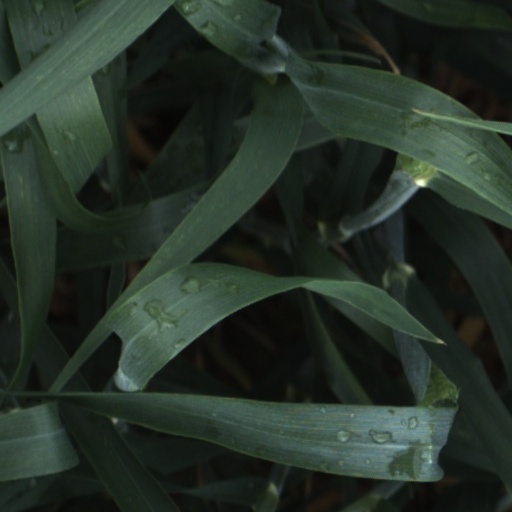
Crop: wheat